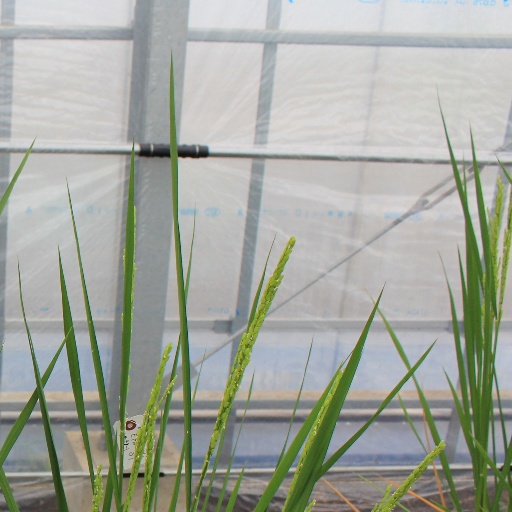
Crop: rice